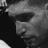
Emotion: sad